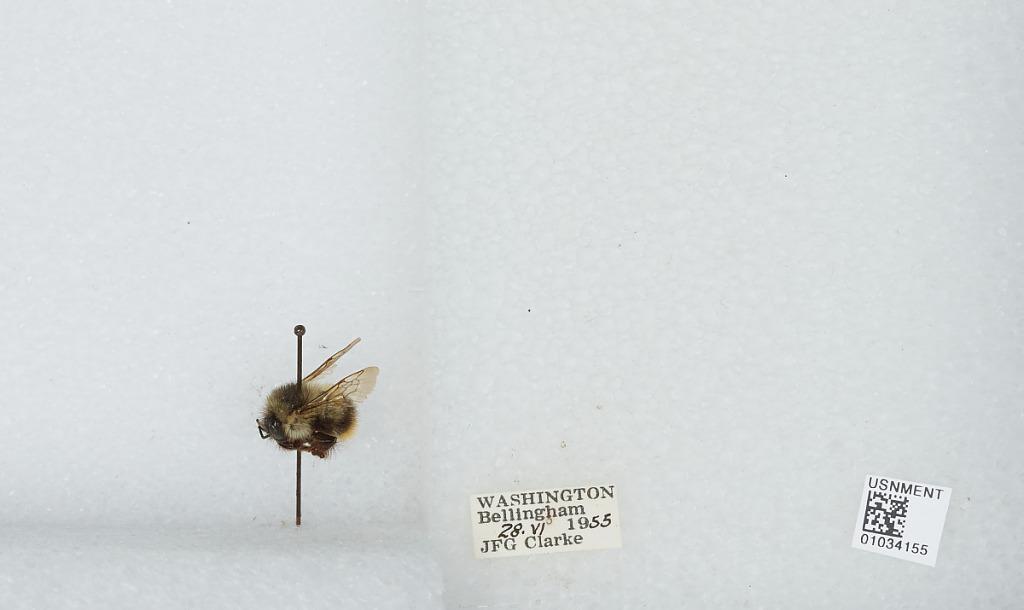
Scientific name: Bombus (Pyrobombus) mixtus Cresson
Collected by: J. Clarke
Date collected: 1955-6-28
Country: United States
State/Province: Washington
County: Whatcom
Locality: Bellingham
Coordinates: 48.7503, -122.475